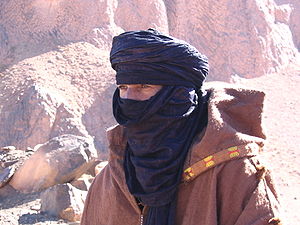
Tagelmust
En tuareg iført tagelmust eller litham, et blåt eller hvidt ansigtsslør av bomuld som traditionelt bæres af tuaregerne, Saharas kamelnomader
Tagelmust eller tagelmoust, også kaldet litham, er en tre til fem, men nogle gange op til 10 meter lang indigo-farvet kombineret slør og turban fremstillet af bomuld. Den bæres for det meste af mandlige tuareger, men benyttes af og til af mænd fra andre stammer.